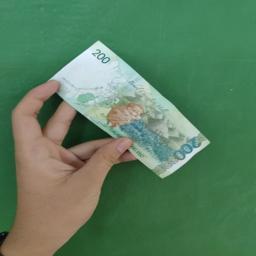
Label: 200_Back